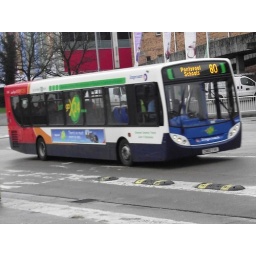
Alexander Dennis Enviro300 New 12/2010. as Red and white 27692. Taken in Newport bus station.